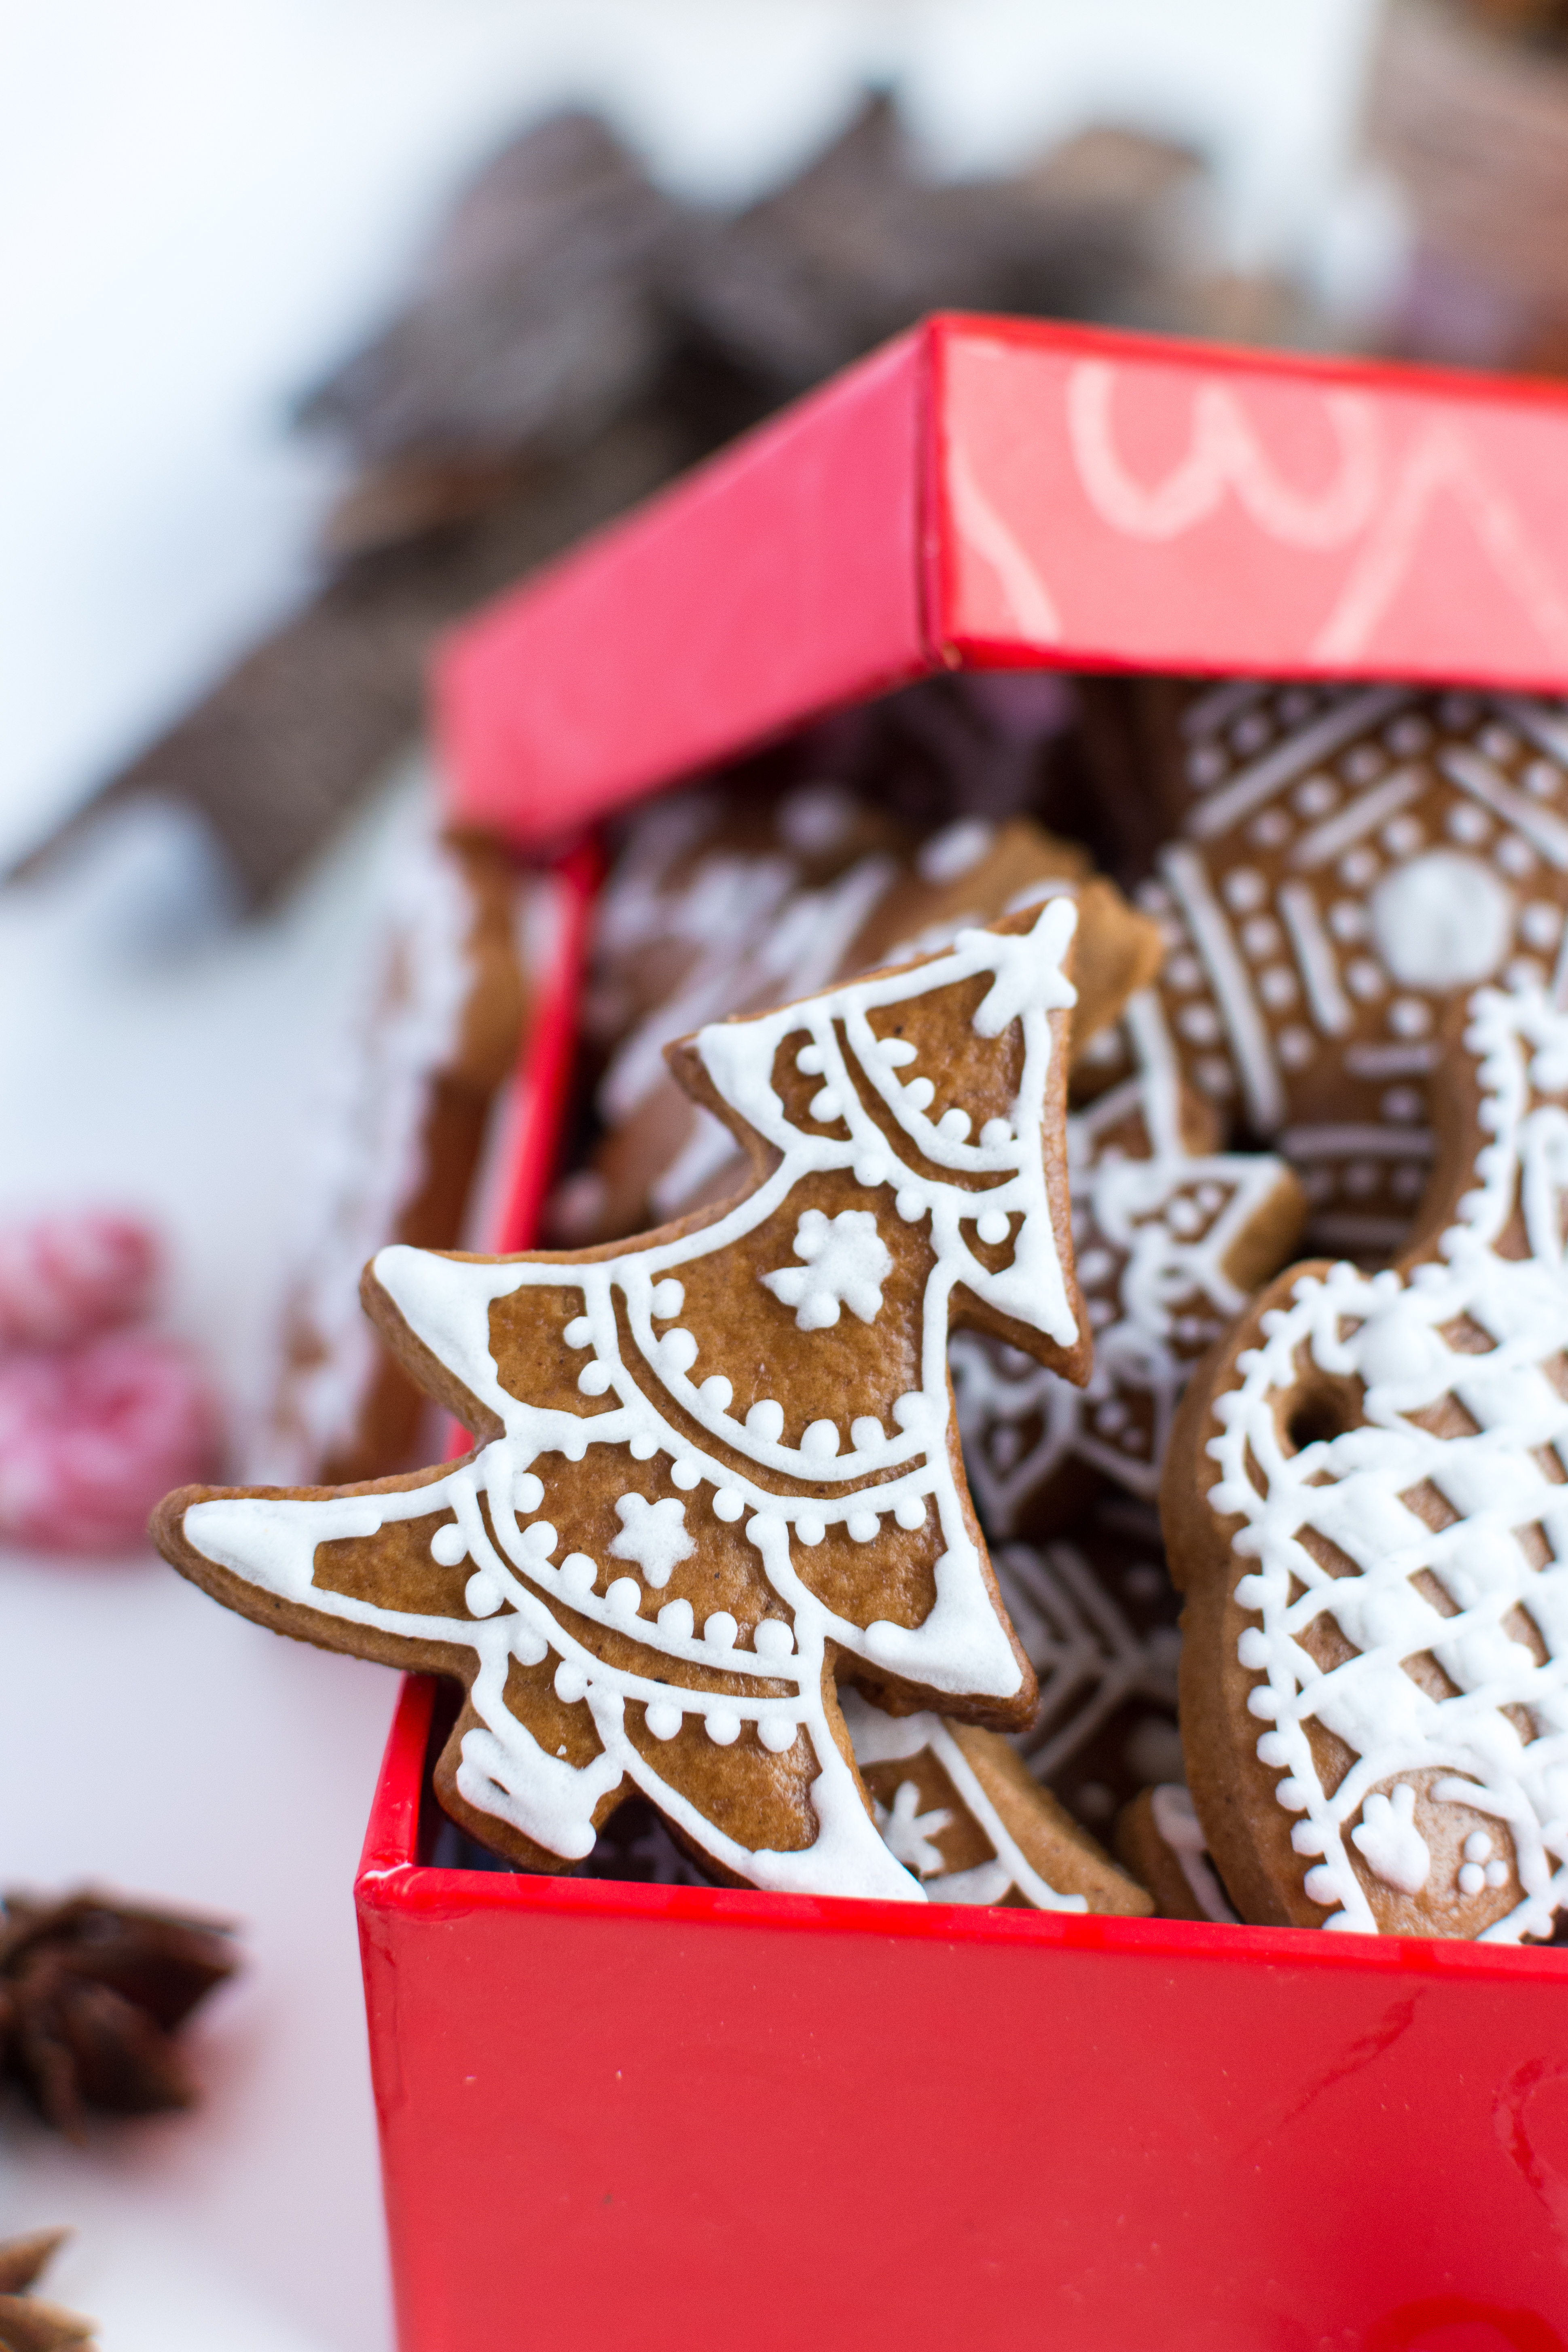
food, gingerbread, dessert, lebkuchen, snack, confectionery, cuisine, bredele, cookies and crackers, finger food, christmas decoration, baked goods, cookie, fudge, recipe, chocolate, toffee, dish, biscuit